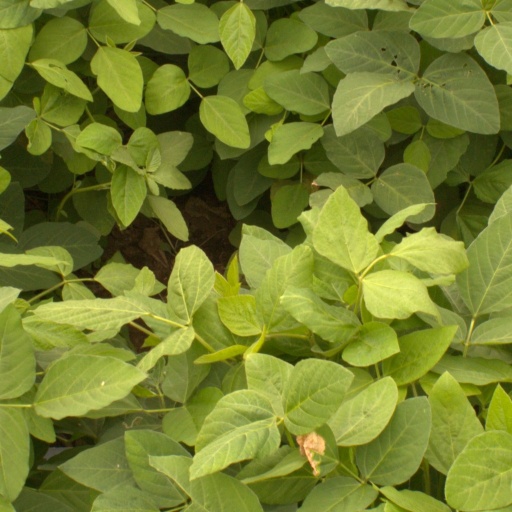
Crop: soybean